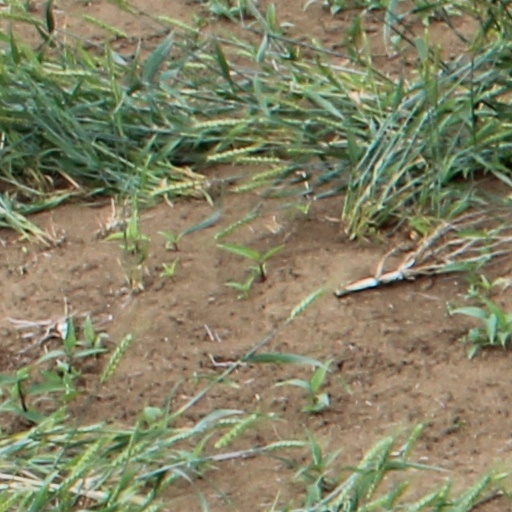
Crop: wheat